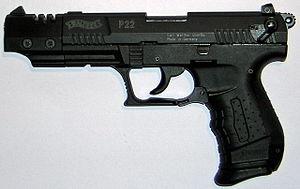
Le Walther P22 est un pistolet semi-automatique fabriqué en Allemagne par Walther Sportwaffen.